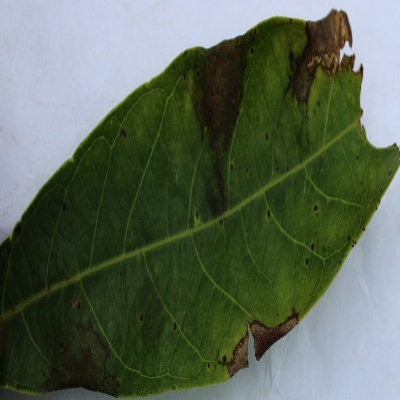
Crop: Cassava
Condition: bacterial blight